Phormia regina

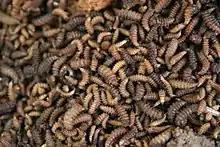
Fly and beetle larvae on the 5-day old carcass of a South African porcupine

Adult females oviposit eggs on carrion. These eggs hatch into larvae that feed on the decaying tissue.